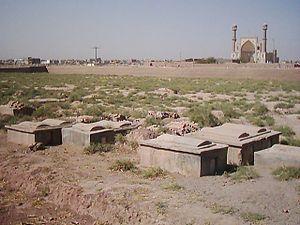
La communauté juive afghane est l'une des plus anciennes de l'Asie centrale, les Juifs y ayant vécu pendant au moins 2000 ans. L'évaluation exacte de son ancienneté est incertaine, la date la plus ancienne avancée étant de 720 AEC, c'est-à-dire lors de la déportation des Israélites par les Assyriens, ou de 586 AEC, c'est-à-dire lors de l'exil des Judéens par les Babyloniens. Cependant, les traces d'une communauté abondante n'apparaissent qu'au VIIIᵉ siècle de l'ère commune. C'est également à cette époque que leur présence est documentée par des exégètes bibliques ou des auteurs karaïtes, établis en Perse.
La Synagogue d'Herat, également nommée la Synagogue Yu Aw est située dans le quartier Momanda de la vieille ville d'Herat, en Afghanistan.